List of Assassin's Creed characters

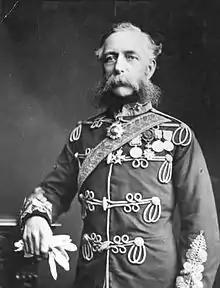
Lieutenant General James Thomas Brudenell, 7th Earl of Cardigan

Honoré Gabriel Riqueti, comte de Mirabeau (voiced by Harry Standjofski) (1749–1791), better known as simply Mirabeau, is a French statesman, author, Mentor of the Assassin Council of the French Brotherhood, and leader of the French Revolution during its early stages. He criticizes France's arbitrary justice system and favors a constitutional monarchy built on the model of Great Britain, being a voice of moderation in the National Constituent Assembly. As Mentor of the Council and Brotherhood, Mirabeau seeks to establish peace with the Parisian Rite of the Templar Order and de la Serre, and inducts Arno Dorian into the Brotherhood. After a coup within the Templar Order, he is forced to give up on the truce until Élise offers to work with the Assassins in 1791. Unlike most of the council, he is eager to accept this offer. When he discovers that Mirabeau is a traitor to the Brotherhood, the Assassin Pierre Bellec poisons him. After his death, it is discovered that Mirabeau was serving King Louis XVI as an advisor in exchange for having his debts paid off. Public opinion turns against him, leading to his remains being moved away from the Panthéon. History views him as a complex man who is not easily understood. Pierre's decision to murder Mirabeau has also led subsequent Assassins to debate whether his attempts to reconcile with the Templars conflicted with the ideals of the Brotherhood.